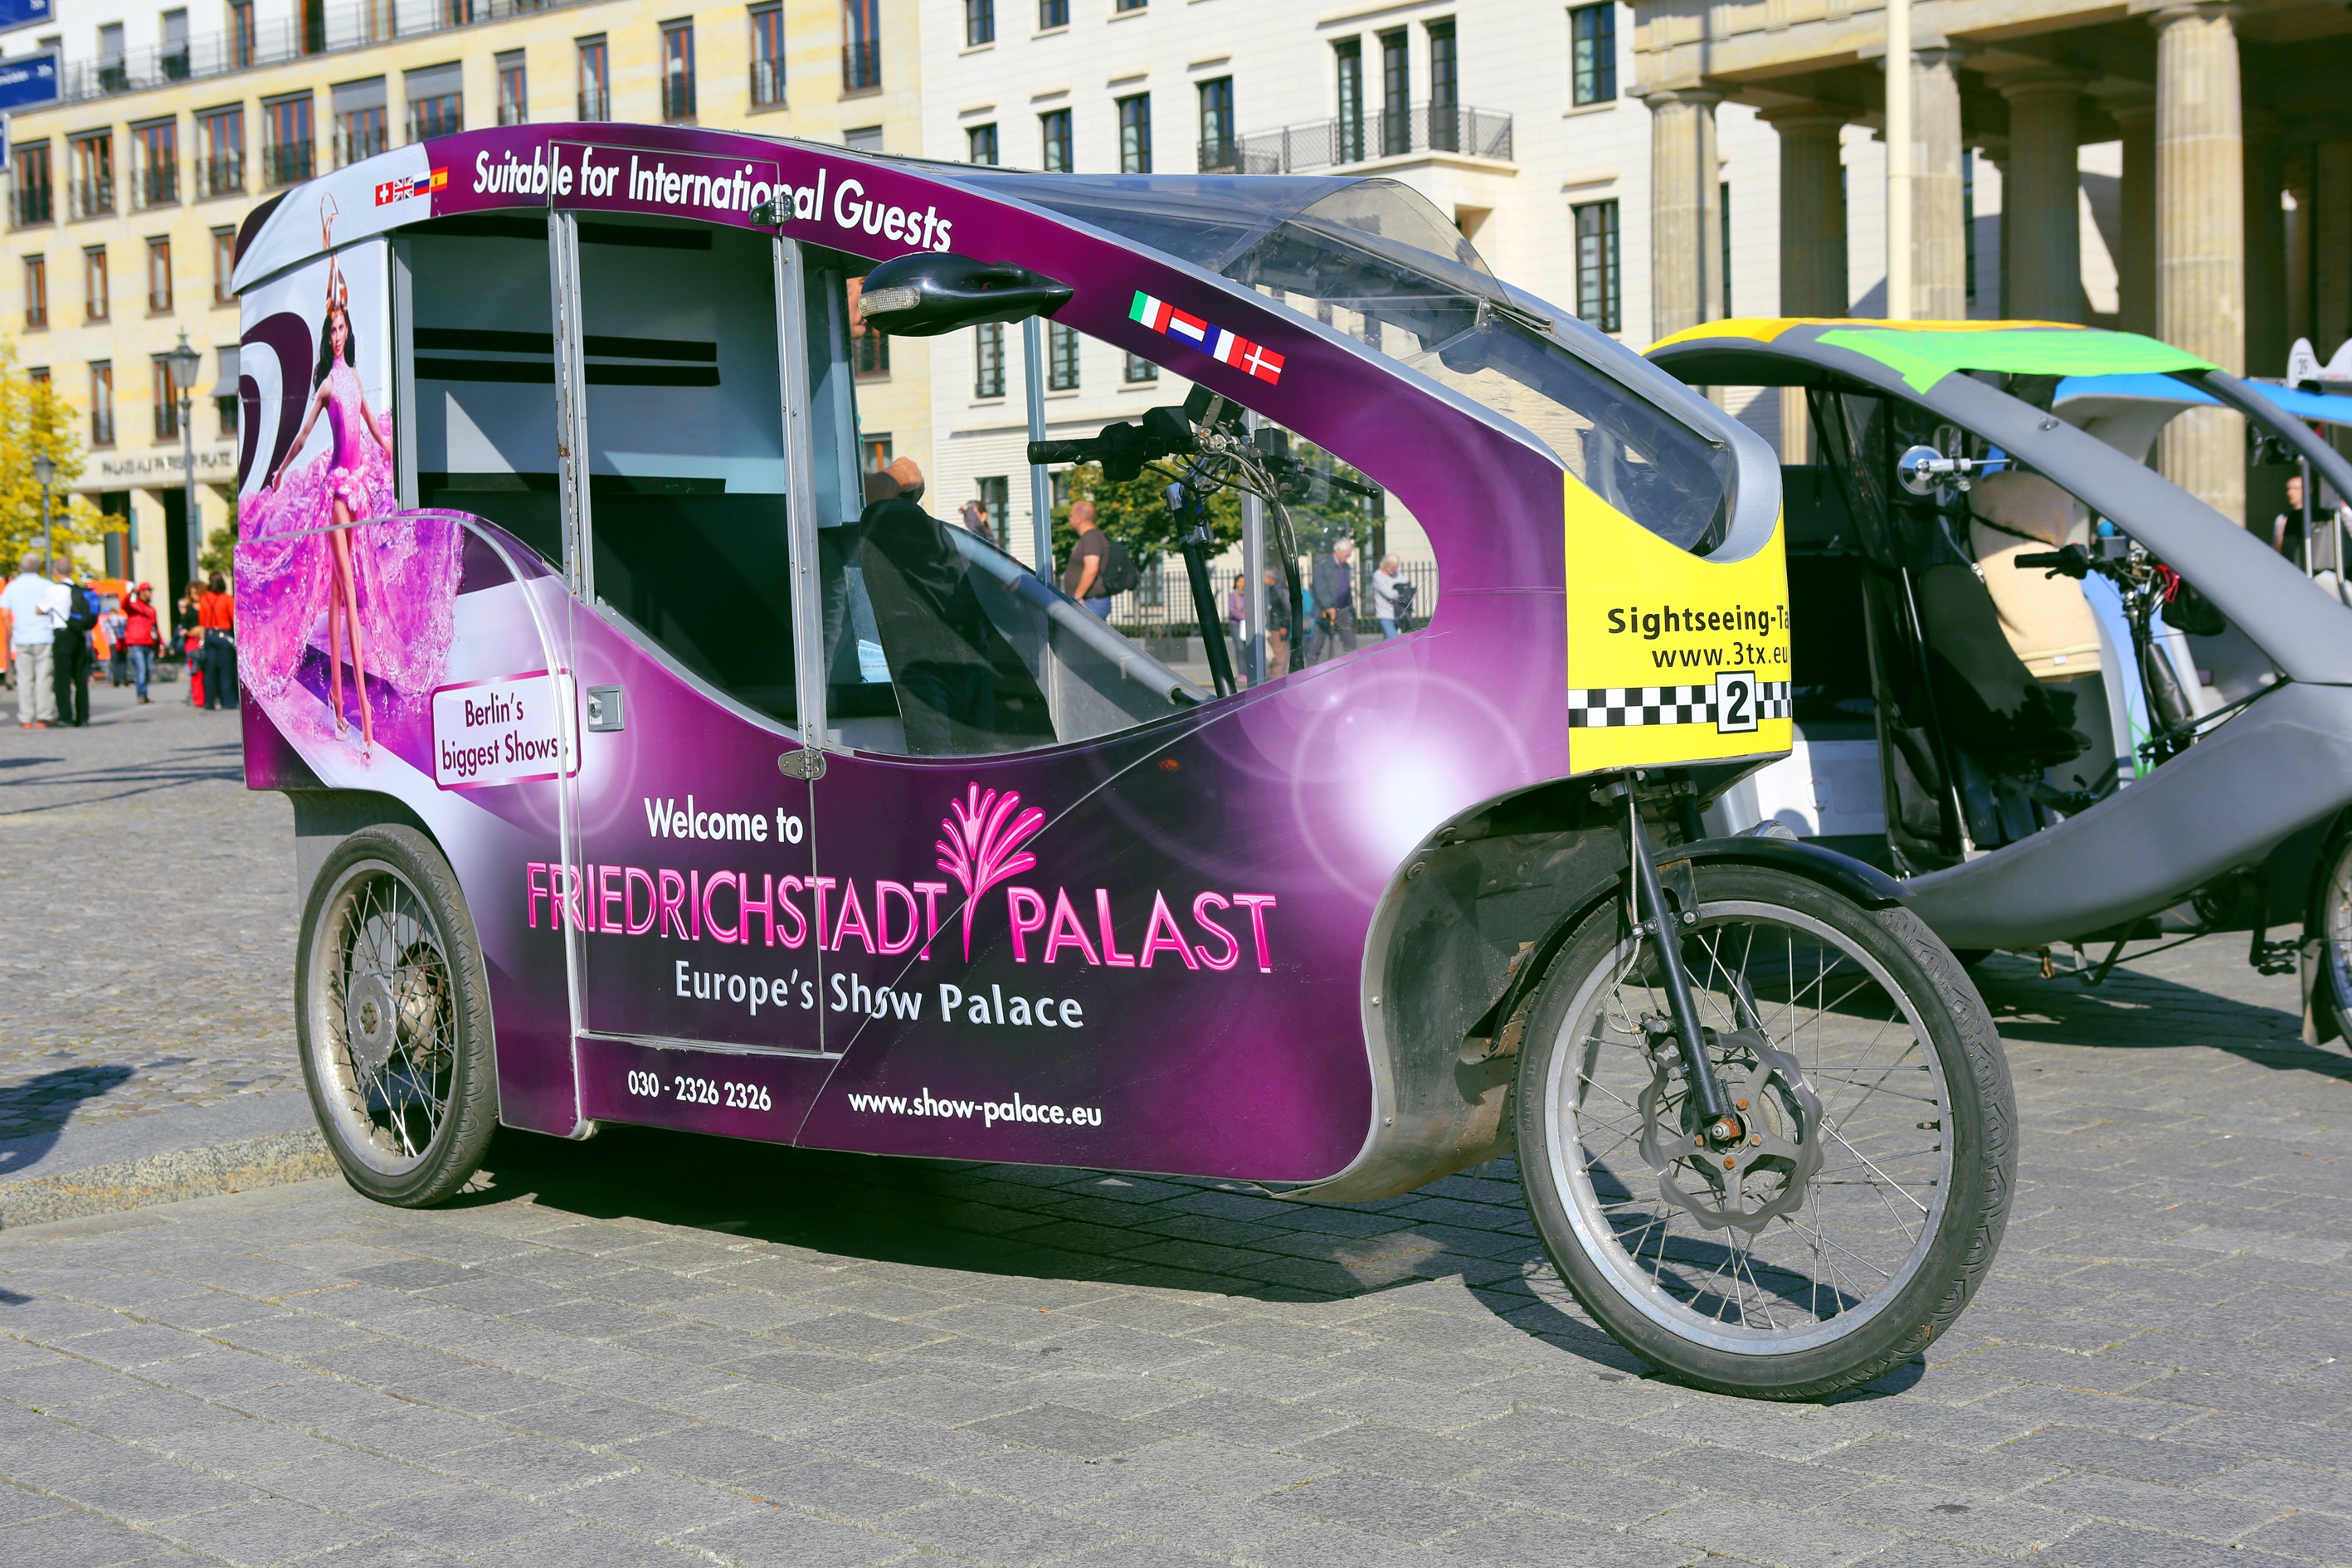
car, city, transport, vehicle, capital, berlin, berlin center, bicycle taxi, automobile make, automotive design